Togawa Station

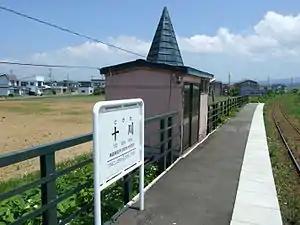
Togawa Station in June 2015

is a railway station on the Tsugaru Railway Line in the city of Goshogawara, Aomori, Japan, operated by the private railway operator Tsugaru Railway Company.